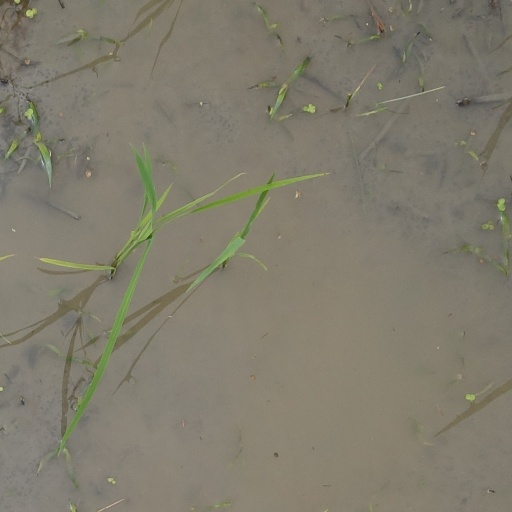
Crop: rice